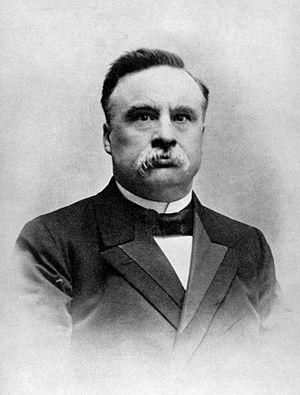
Gerardus Johannes Petrus Josephus Bolland, est un autodidacte néerlandais, linguiste, philosophe, chercheur en questions bibliques et conférencier. Excellent orateur, il donnait avec grand succès des conférences publiques à Amsterdam, Rotterdam, La Haye, Utrecht, Delft, Groningue, Nimègue et en Belgique.